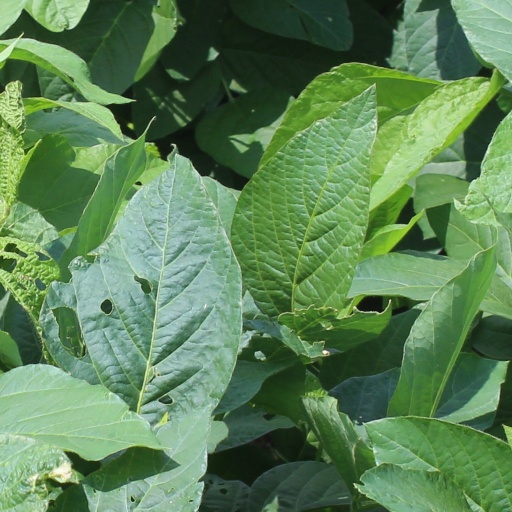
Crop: soybean